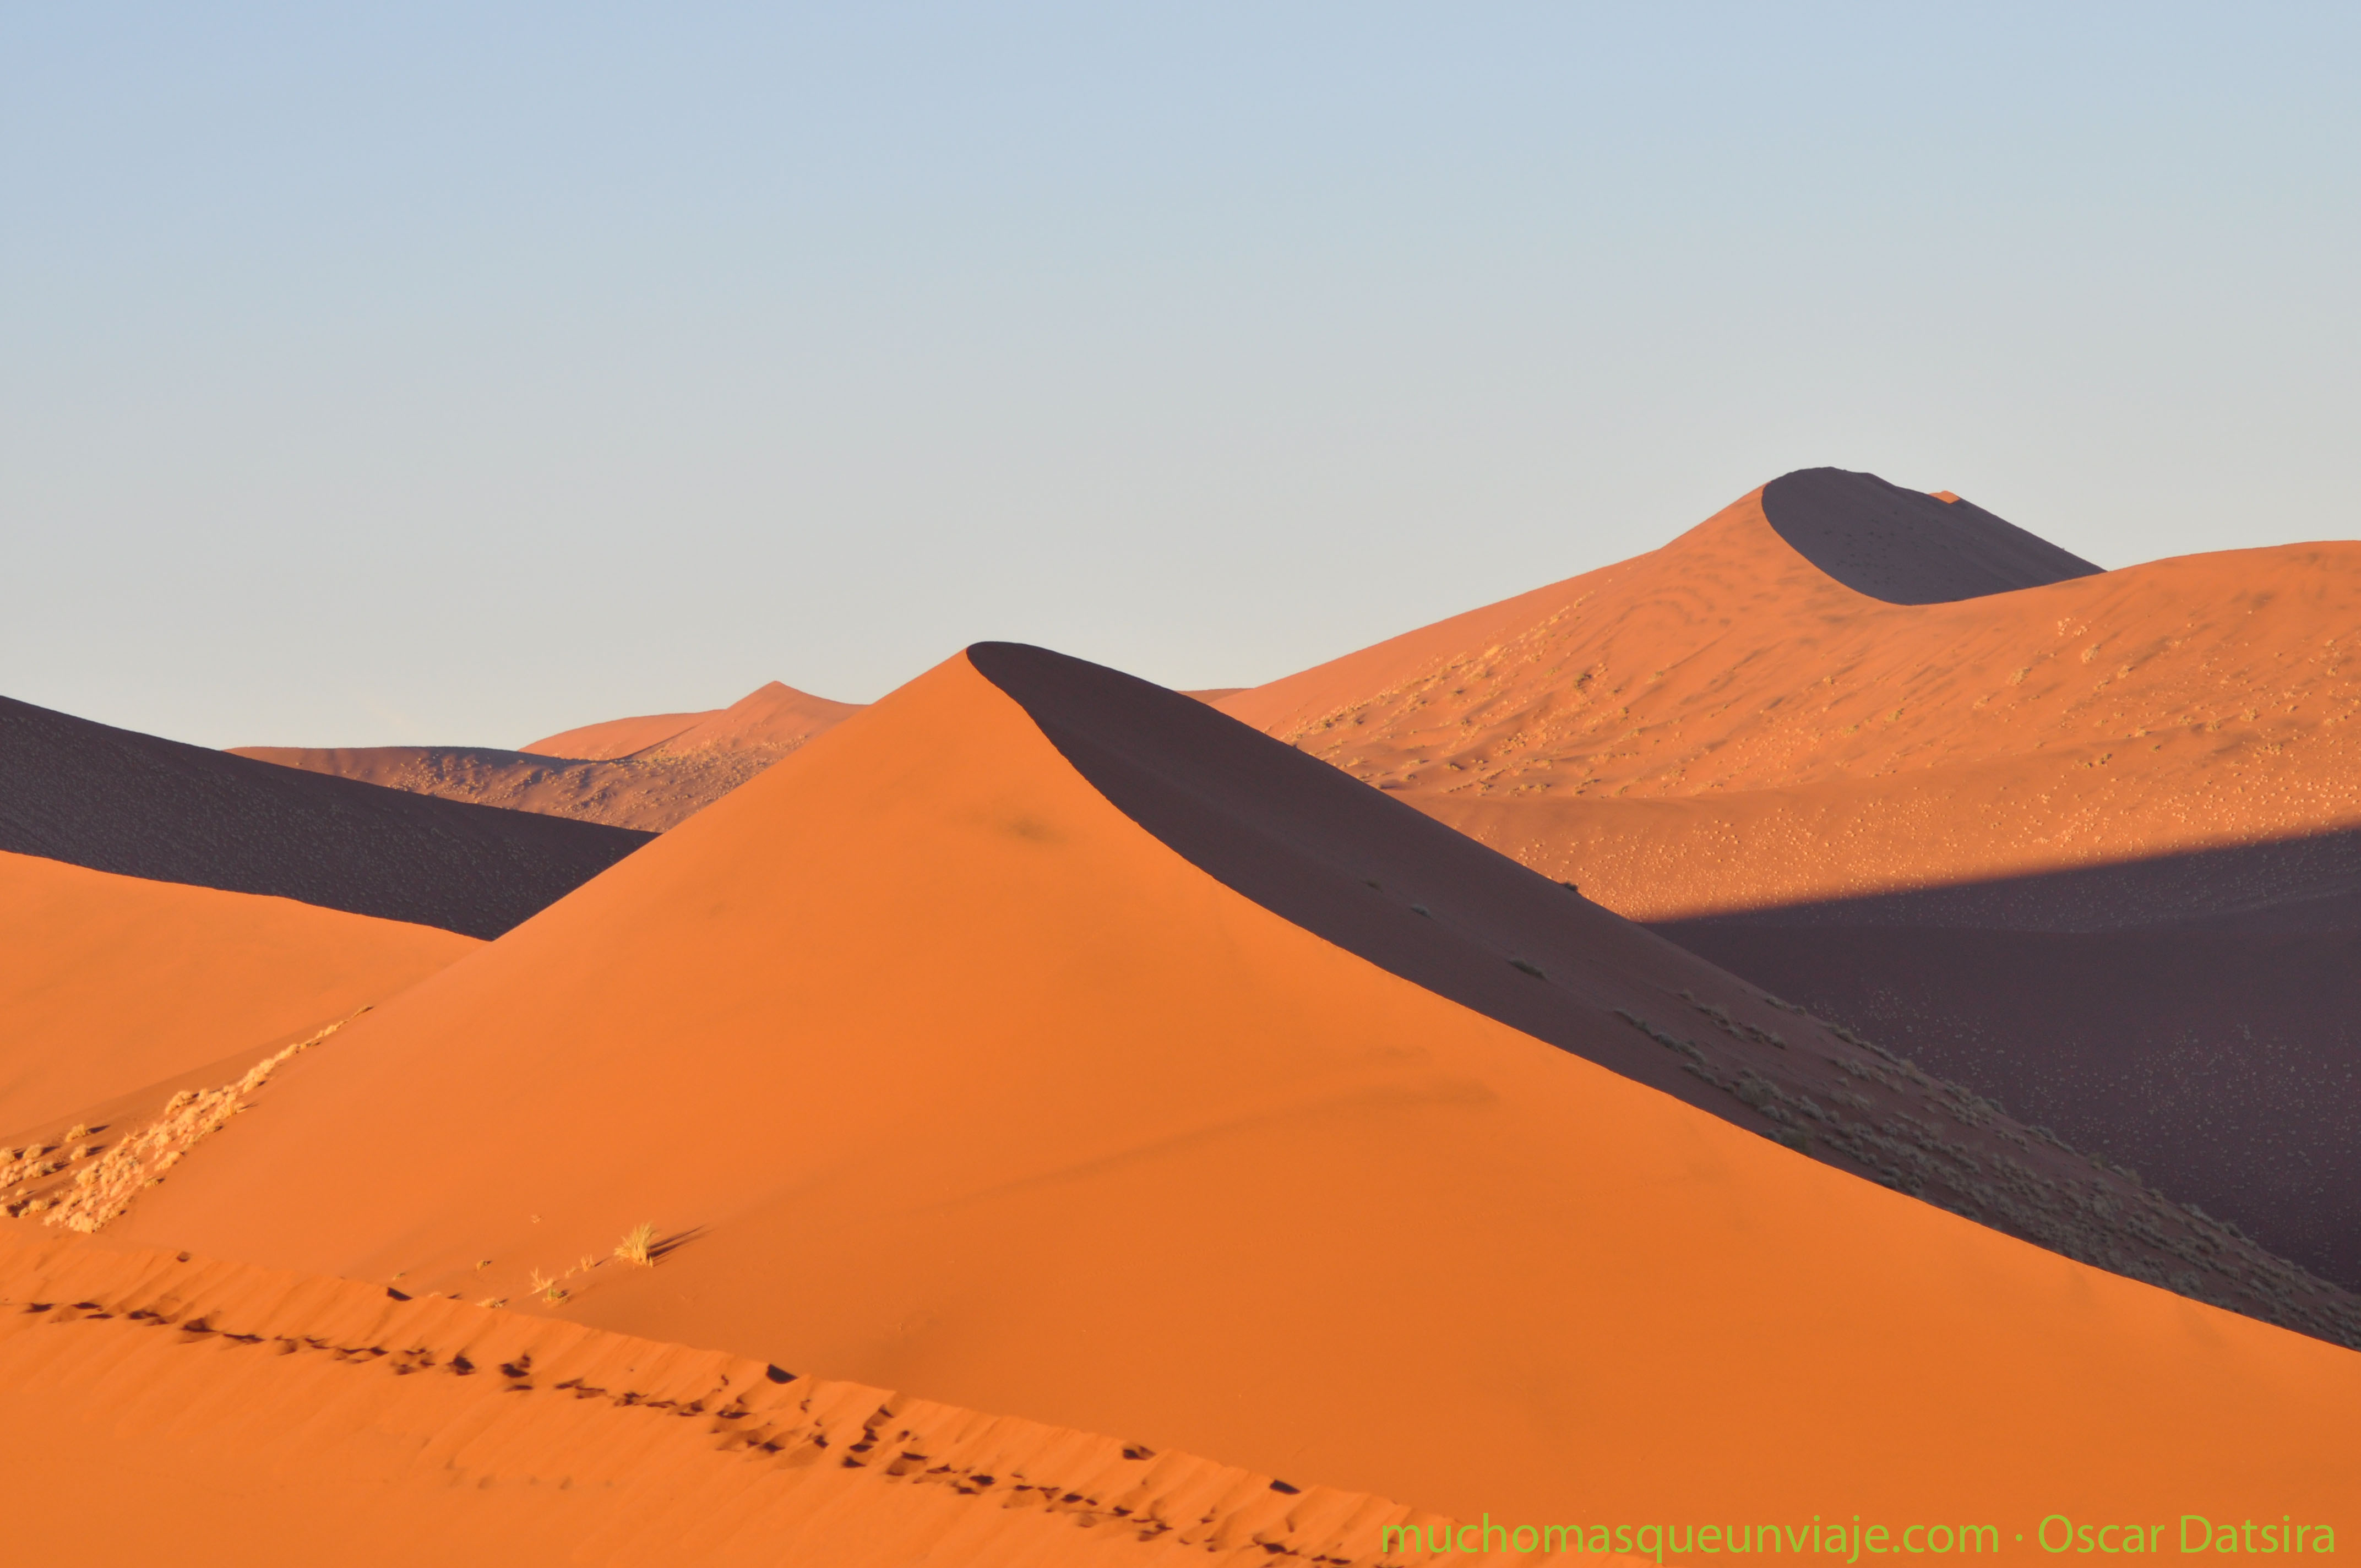
sun, desert, singing sand, erg, aeolian landform, sand, dune, sahara, orange, landscape, sky, ecoregion, line, material